Apixaban

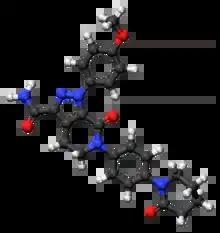

Apixaban, sold under the brand name Eliquis, is an anticoagulant medication used to treat and prevent blood clots and to prevent stroke in people with nonvalvular atrial fibrillation through directly inhibiting factor Xa. It is used as an alternative to warfarin to prevent blood clots following hip or knee replacement and in those with a history of prior clots and does not require monitoring by blood tests or dietary restrictions. It is taken by mouth.